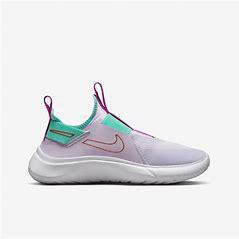
Brand: Nike
Model: Flex Plus